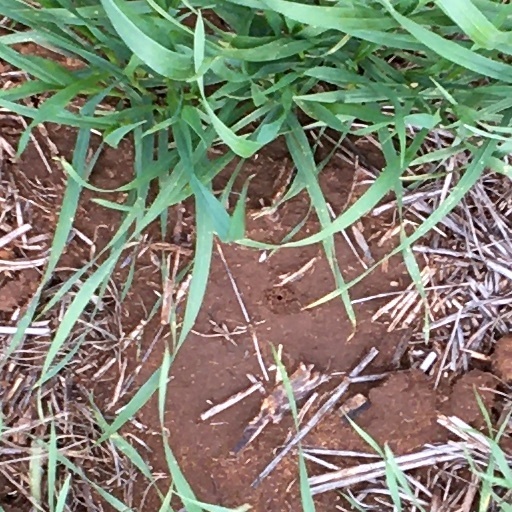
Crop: wheat